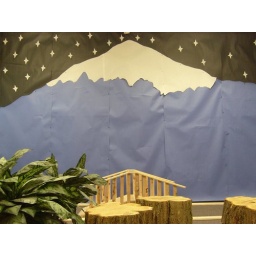
The mountain under the stars of the night sky, the bridge upon the path, the foliage.